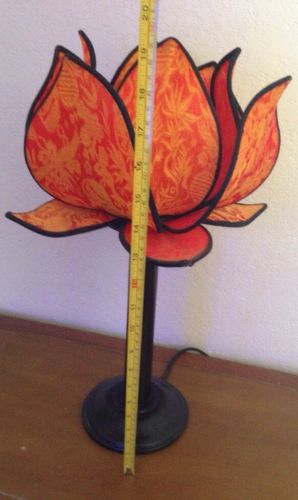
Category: lamp